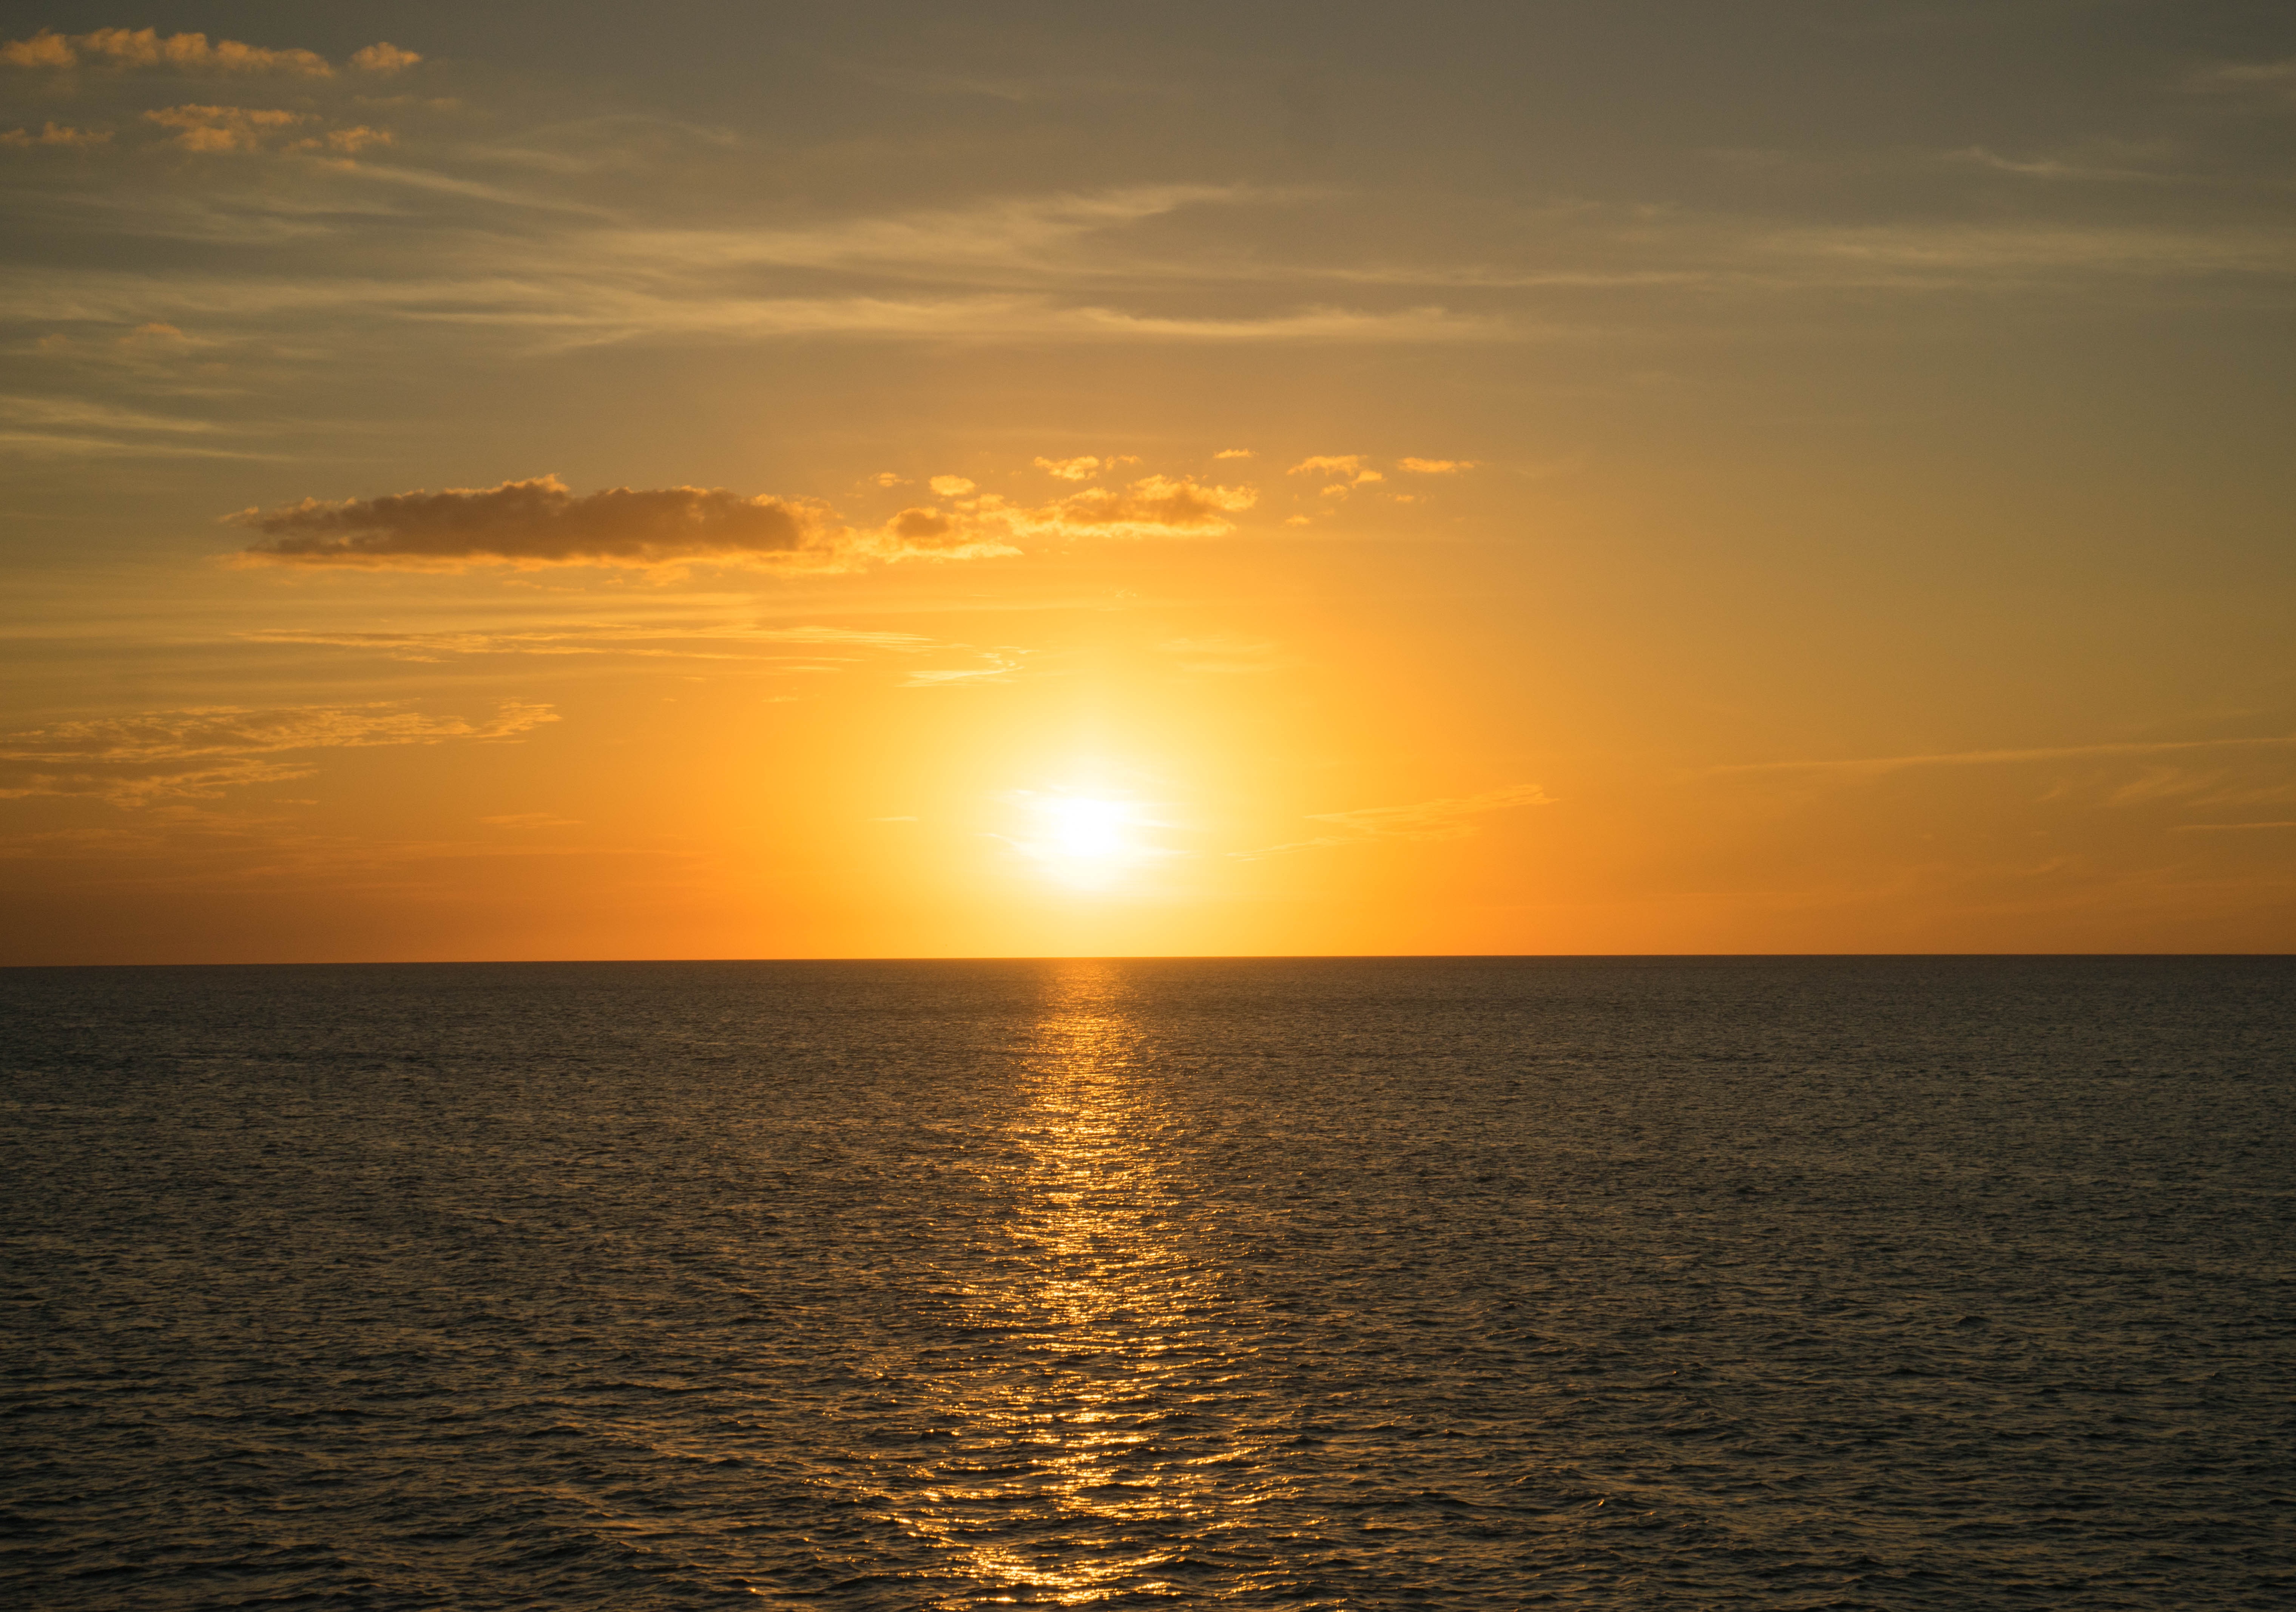
beach, landscape, sea, coast, water, nature, ocean, horizon, sky, sun, sunrise, sunset, sunlight, morning, dawn, summer, travel, dusk, evening, orange, scenic, seascape, colorful, clouds sky, afterglow